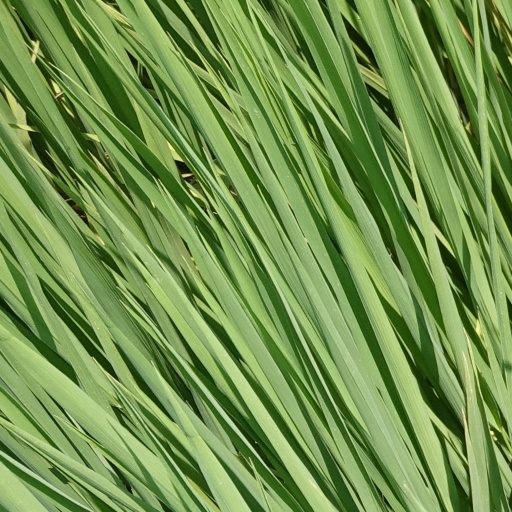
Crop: rice